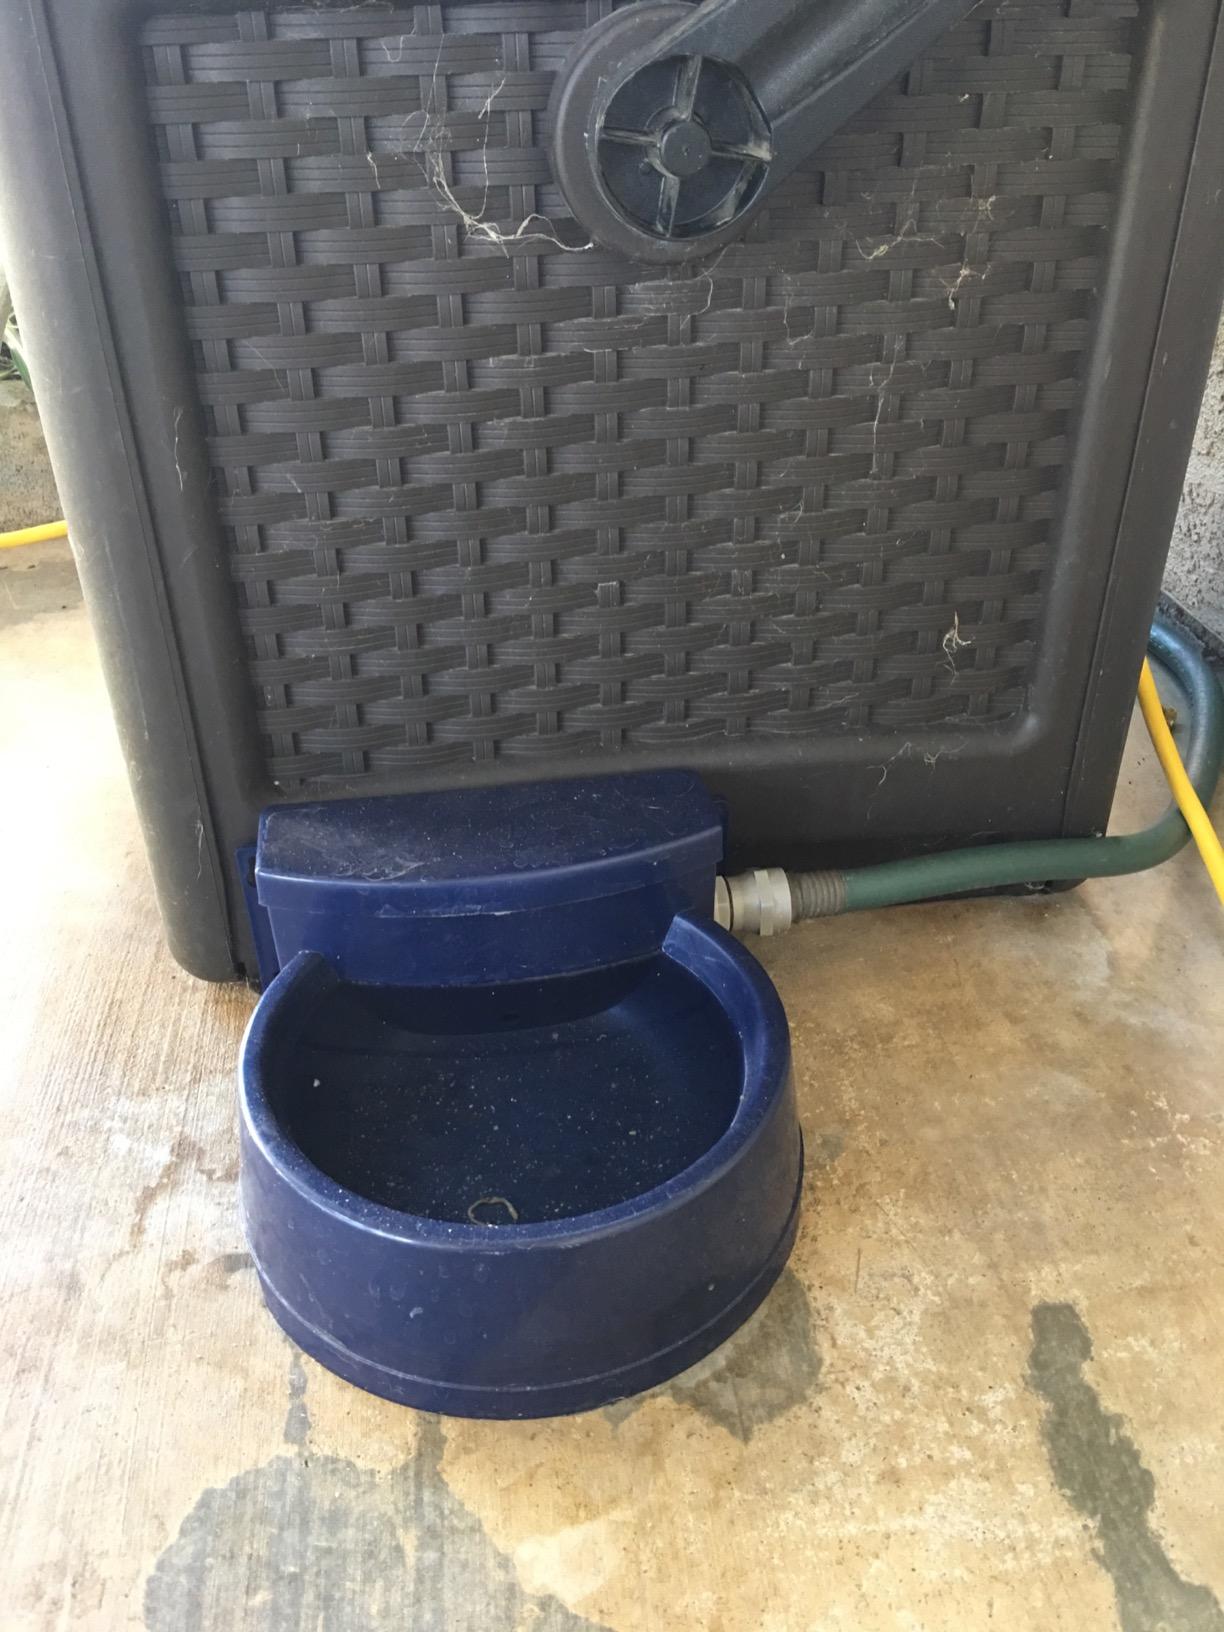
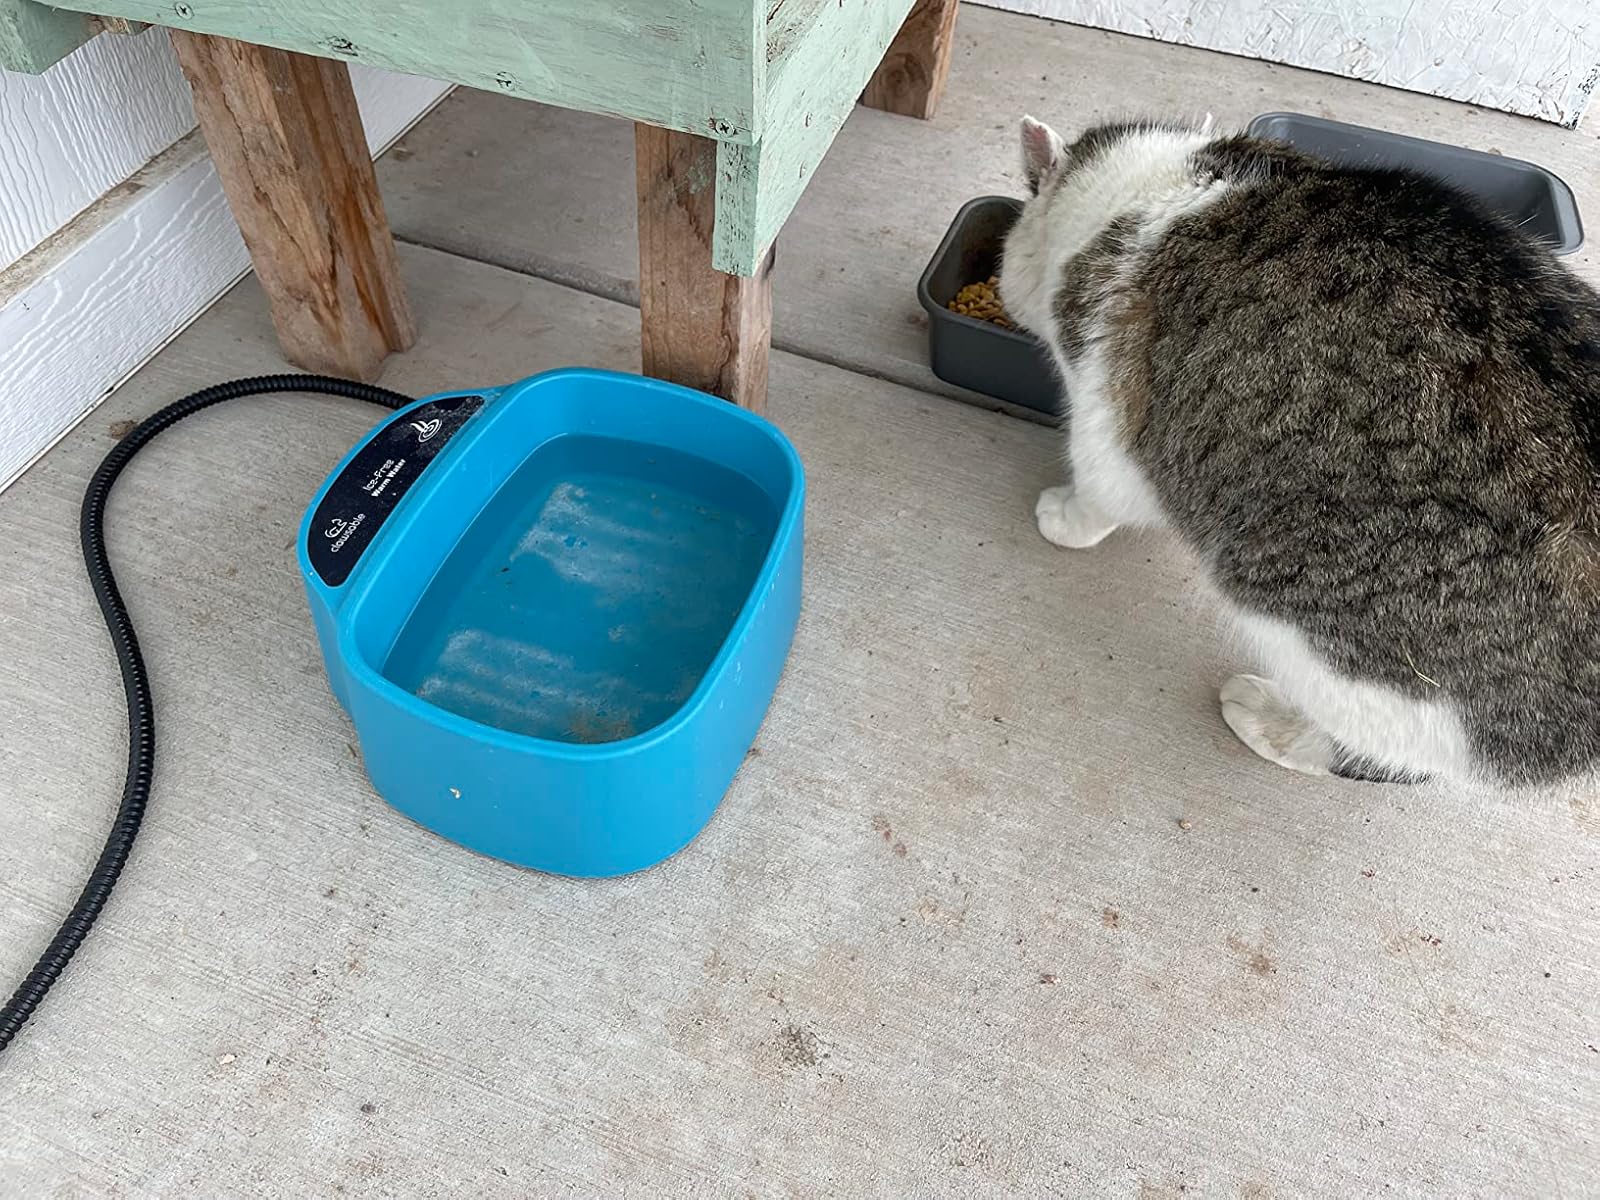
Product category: items_bowl
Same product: no